African Union Mission to Somalia

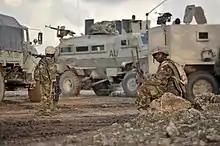
An AU contingent pauses during combat operations against Al-Shabaab in Lower Shebelle.

In a closed door meeting in Kampala on 22 July 2010, AU ministers agreed to expand the mission's mandate from a peacekeeping focus to a peace-enforcement focus that would engage al-Shabaab more directly. The decision came soon after deadly bomb attacks in the Ugandan capital. A few days later in response to UN pressure, the AU agreed not to expand the mandate but did allow preemptive strikes against Al-Shabaab and promised more troops from other African countries.